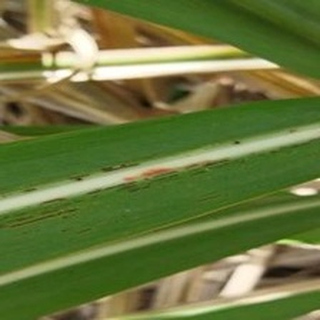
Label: sugarcane_rust